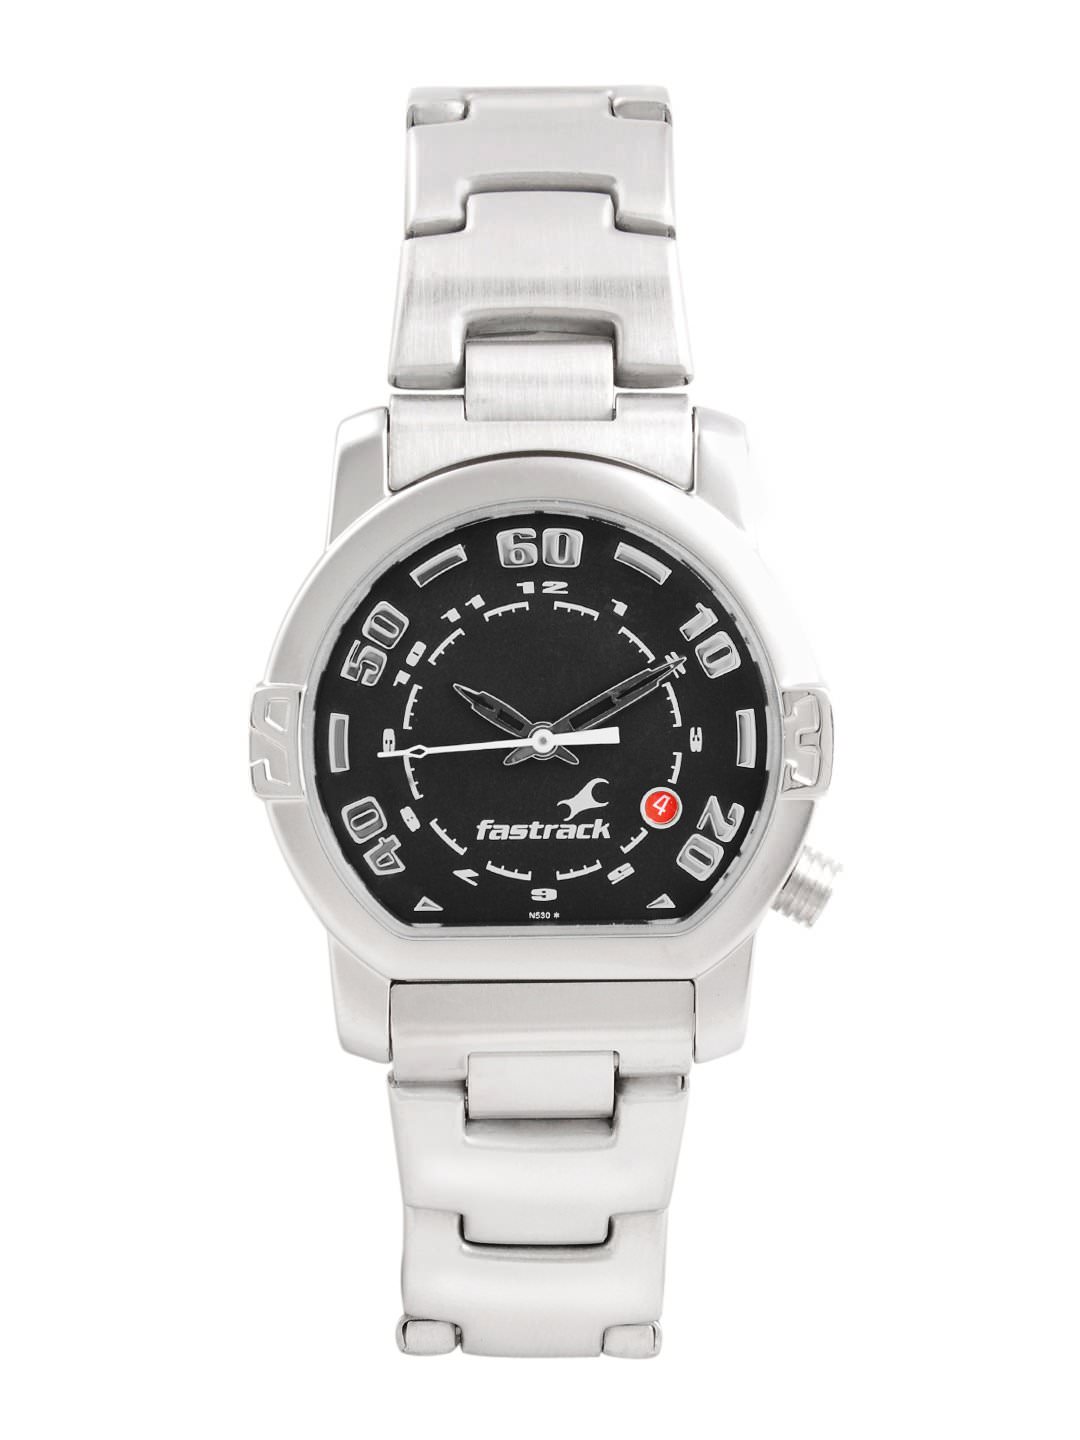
Fastrack Men Black Dial  Watch
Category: Accessories / Watches / Watches
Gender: Men
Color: Steel
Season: Winter 2016
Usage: Casual